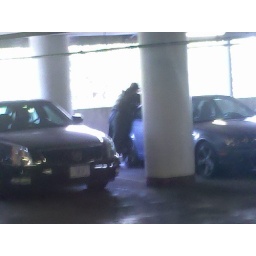
Sniper set up in the garage of our building facing Discovery Building across the street